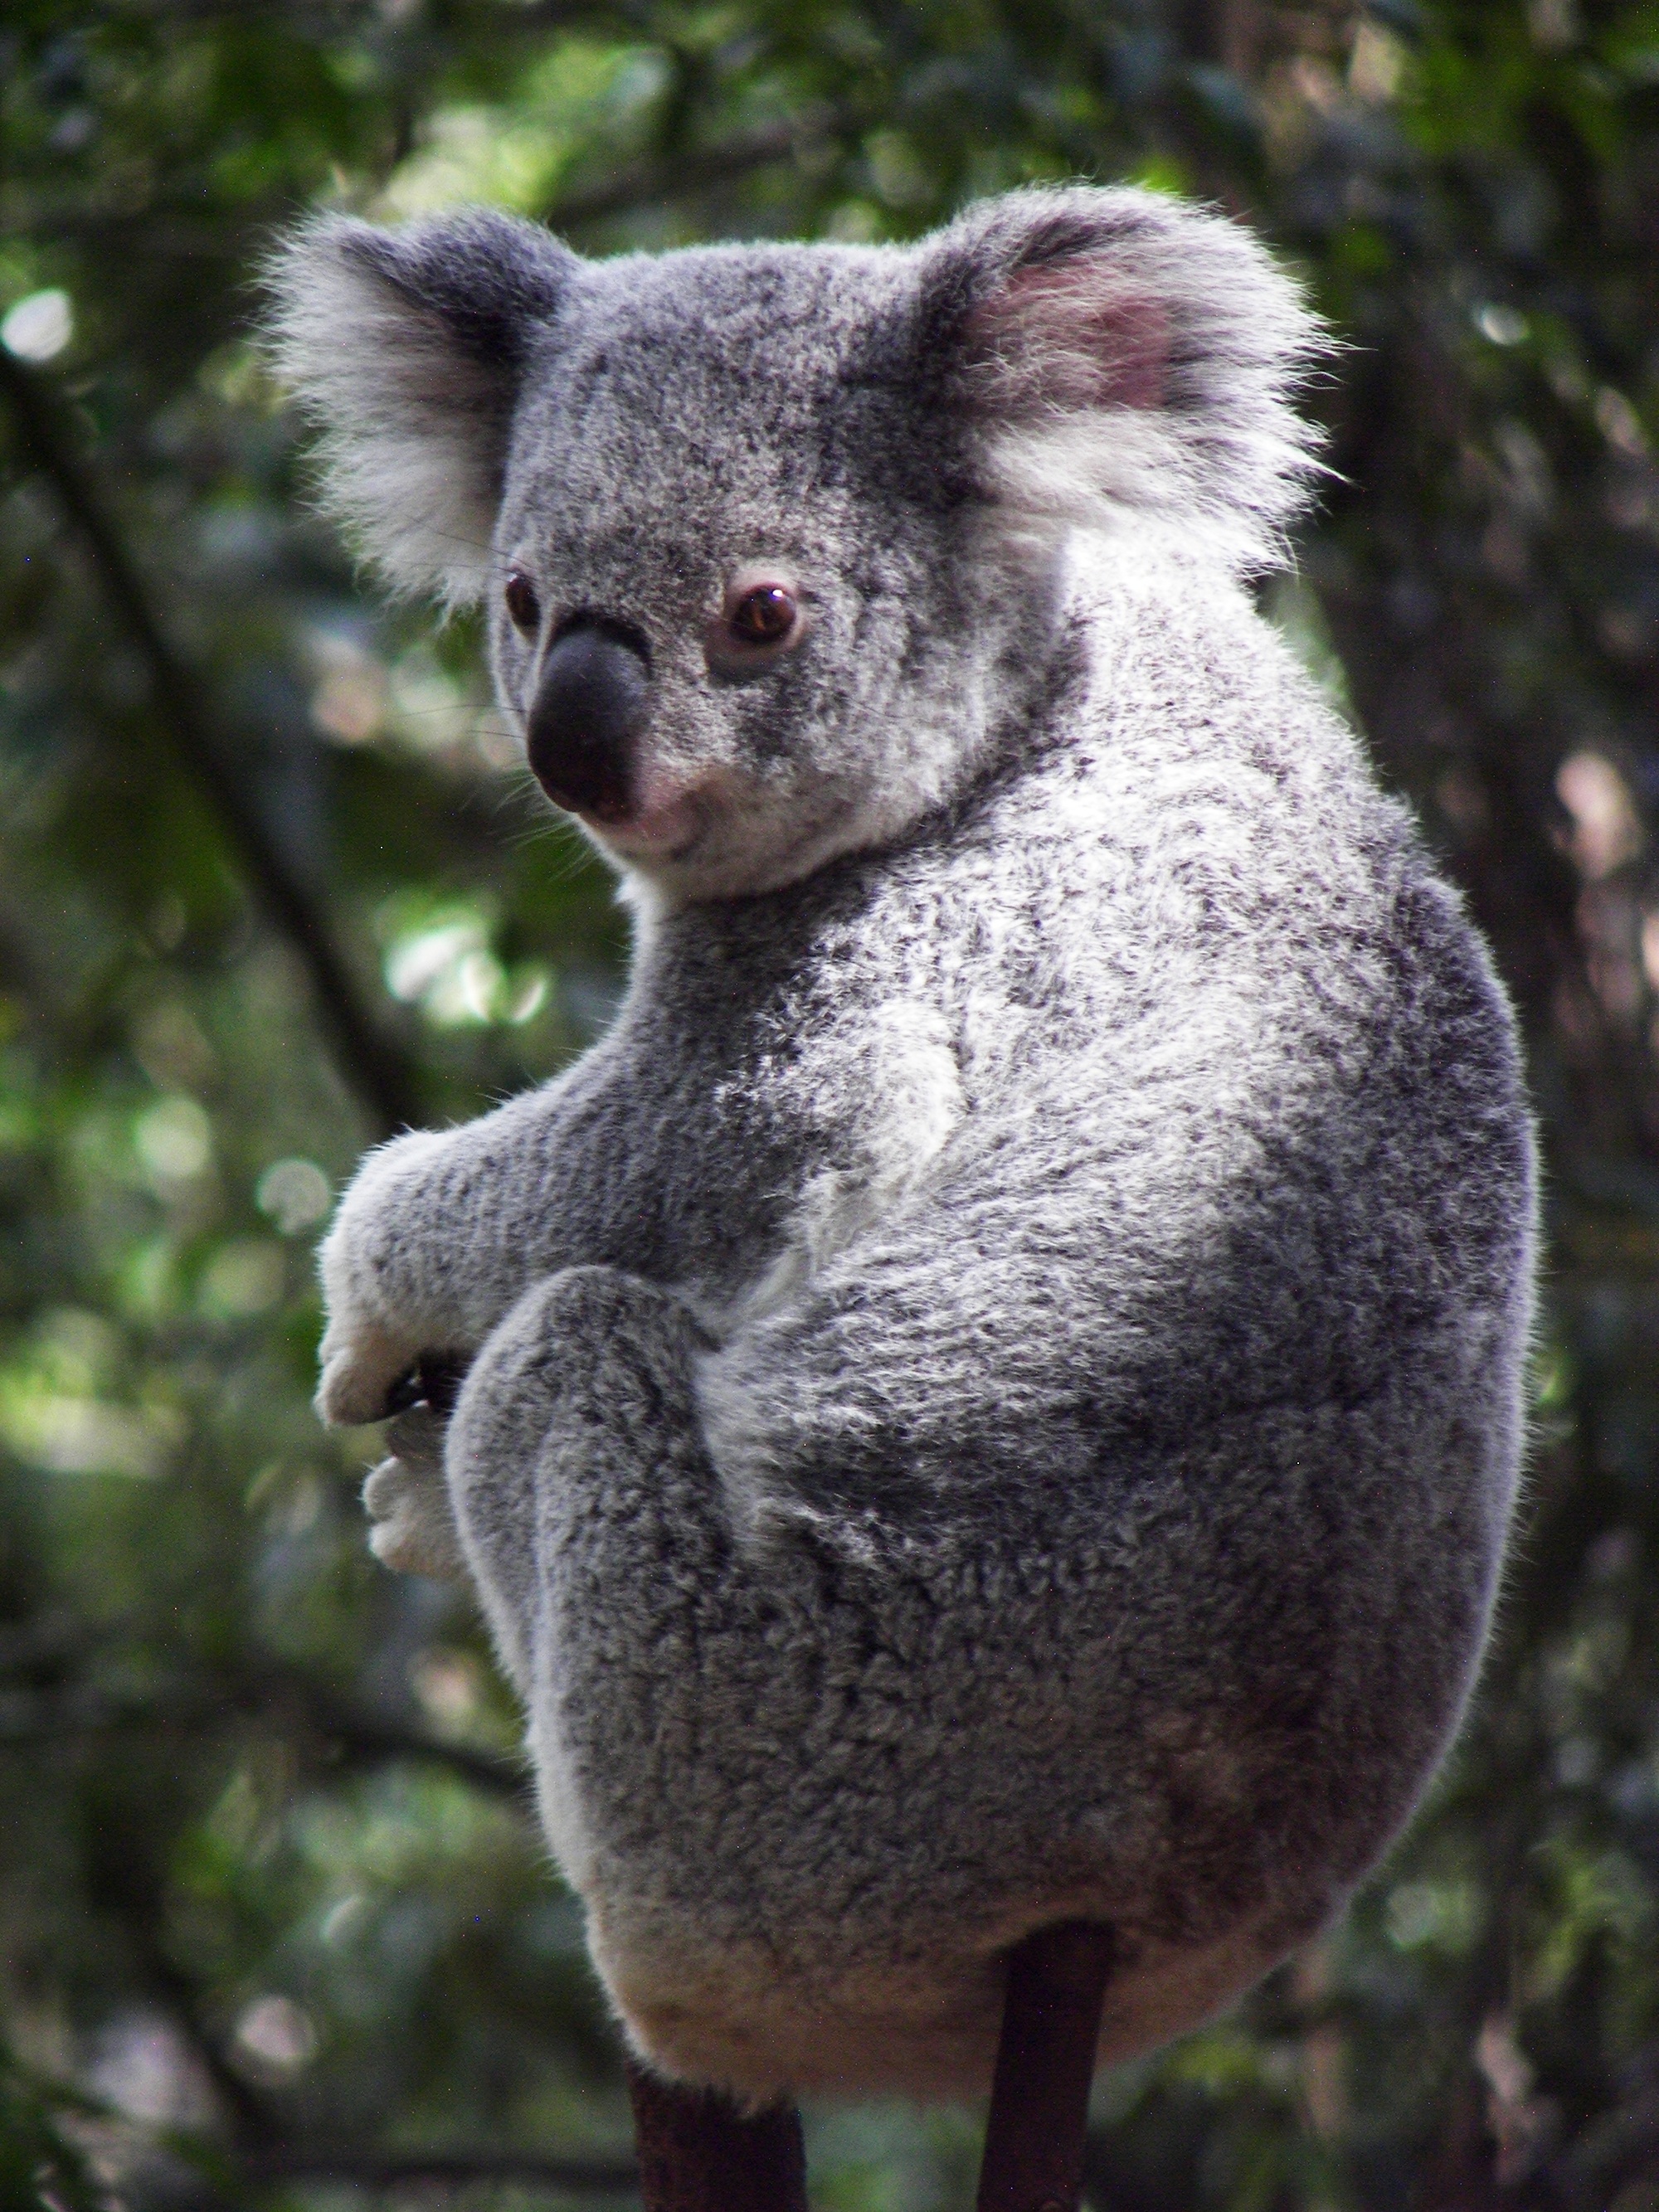
sweet, animal, wildlife, mammal, fauna, australia, vertebrate, cuddly, queensland, koala, marsupial, snuggle, koala bear